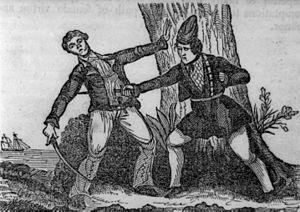
Mary Jane Read est, avec Anne Bonny, l’une des deux femmes pirates les plus célèbres de l’histoire.